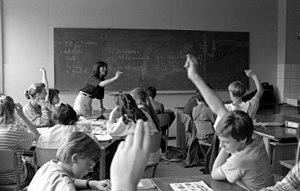
La programmation neuro-linguistique est une pratique pseudo-scientifique de médecine alternative élaborée dans les années 1970 aux États-Unis, à l'origine par John Grinder et Richard Bandler, puis développée par de nombreux autres contributeurs dont Robert Dilts.
La pédagogie PNL est une méthode d'enseignement issues de la programmation neuro-linguistique. Elle émerge de recherches pragmatiques à partir de l'observation et la modélisation d'élèves brillants pour en retransmettre les savoir-faire et savoir-être à ceux qui en ont besoin.
La pédagogie désigne l'art de transmettre une compétence. Le terme rassemble les méthodes et pratiques d'enseignement requises pour transmettre un savoir, un savoir-faire ou un savoir-être.
La méthode générale d'apprentissage cognitif s'est peu à peu dégagée des travaux de pédagogues qui remettaient en cause les méthodes d'enseignement traditionnelles, prônaient la participation active et l'implication des participants, ainsi que des approches pédagogiques de psychosociologues comme Abraham Maslow, Carl Rogers ou Harold J. Leavitt.